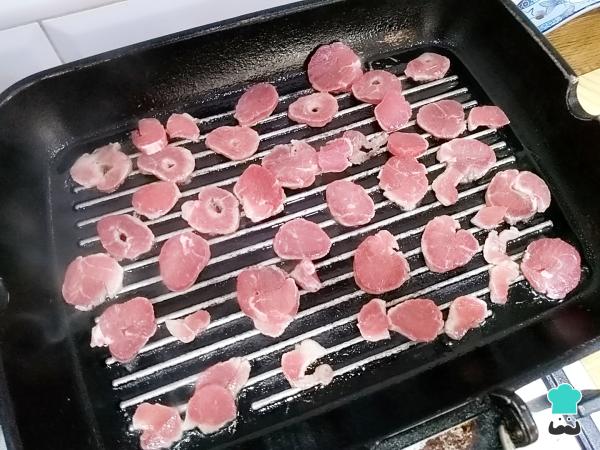
Este ceviche puede prepararse con la carne completamente cruda (estará cocinada por el limón) o puede sellarse ligeramente en una sartén. Si no te gusta la idea de comer carne cruda, aquí te enseñamos cómo hacer el cebiche con carne cocida. Precalienta una asadora o sartén y sella los trozos de ternera.Truco: No eches sal o se endurecerán.